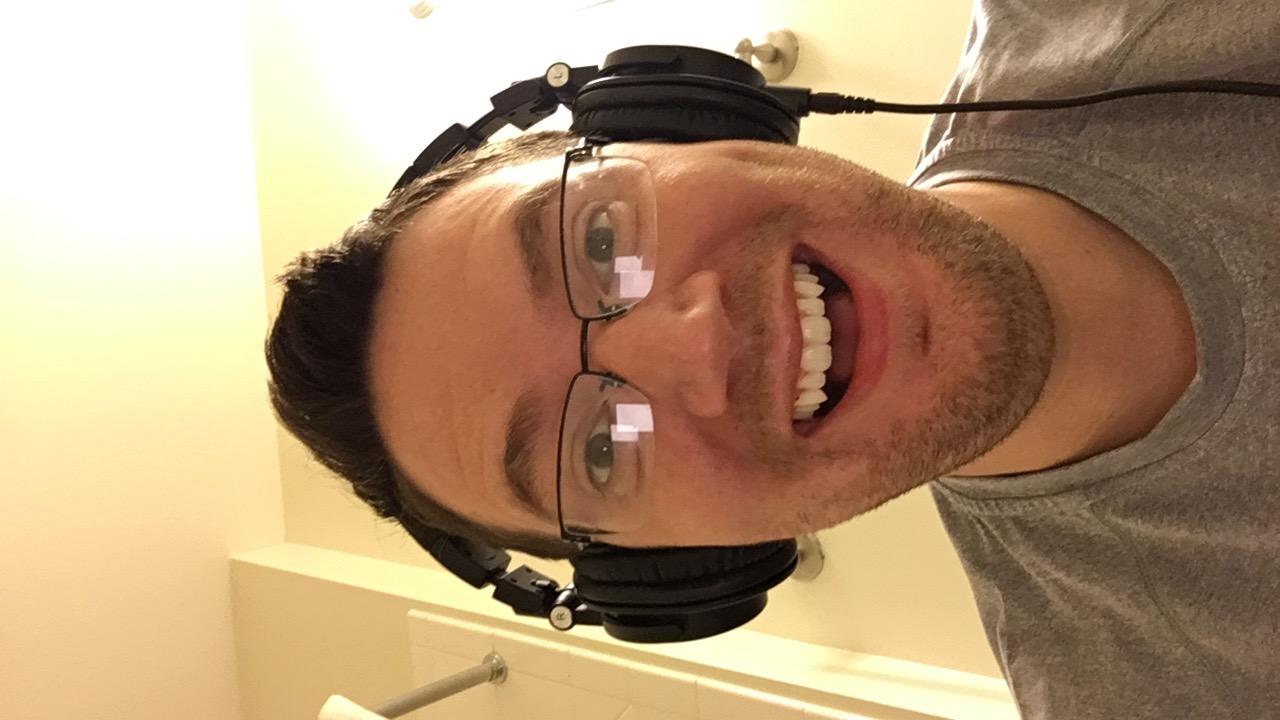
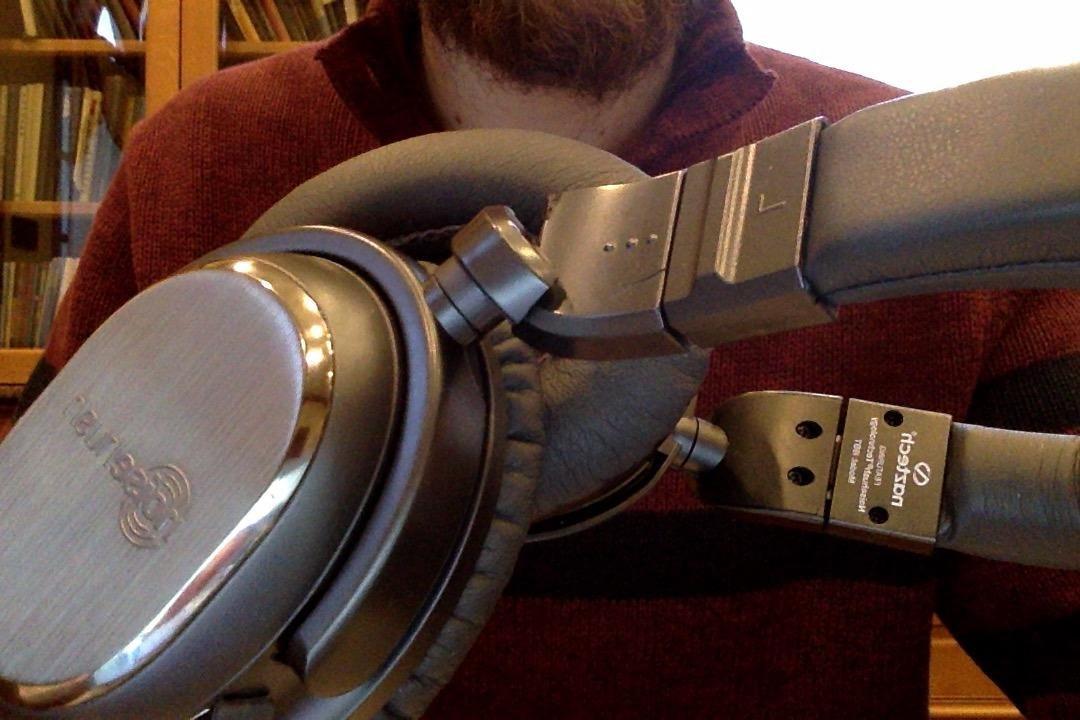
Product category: headphones
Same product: no